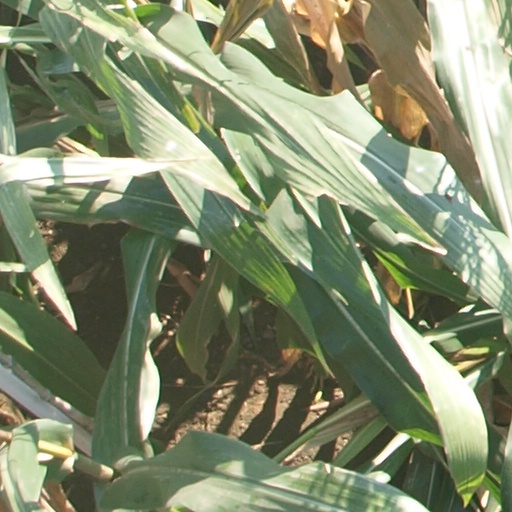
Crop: maize; corn